Cowpea chlorotic mottle virus

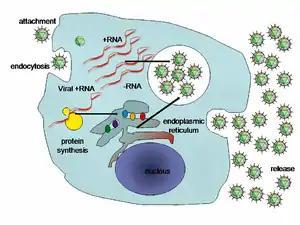
General depiction of (+)ssRNA viral replication with spherules formed from the membrane of the endoplasmic reticulum

After virus entry, the protein capsid is degraded by the host cell, and this allows the unpackaging of the viral RNA. RNA1 and RNA2 encode for protein 1a and 2a-polymerase, respectively, both of which are expressed to produce viral replication proteins within the cell. The actual replication process occurs in membrane vesicles created from invaginations of the host endoplasmic reticulum membrane. The viral RNA is replicated into a dsRNA genome utilizing an RNA dependent-RNA polymerase. The newly synthesized dsRNA is used to both transcribe more (+)ssRNA from the template (-)RNA strand and the existing (+)RNA strand is replicated to produce many copies to use as translatable mRNA. During this process, subgenomic RNA4 is also translated to produce viral capsid proteins. Using the newly synthesized copies of (+)ssRNA and capsid proteins, the virus assembles within the vesicle.